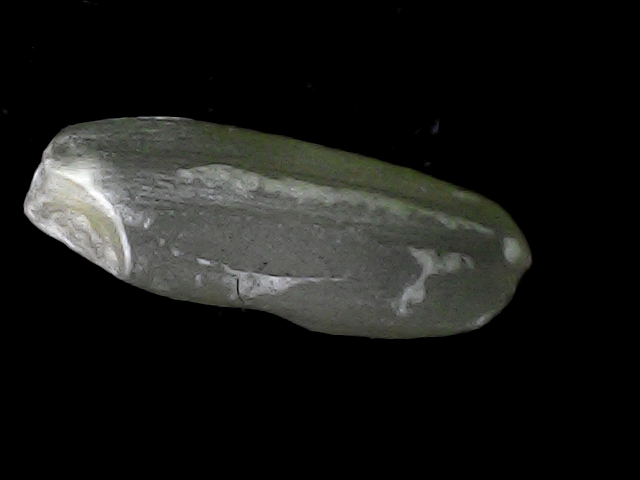
Rice variety: BD56